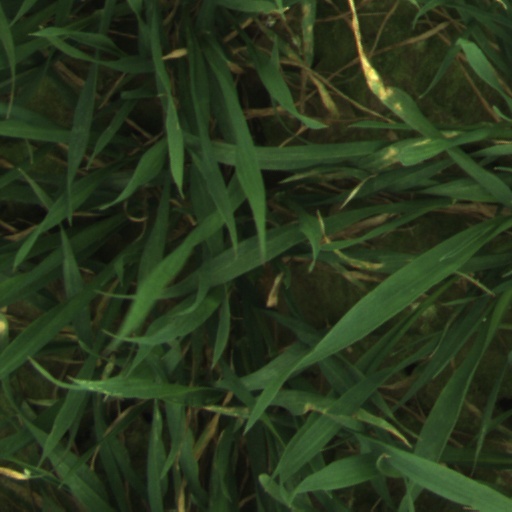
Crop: wheat